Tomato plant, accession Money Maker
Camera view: bottom (45 deg); turntable rotation: 180 degrees
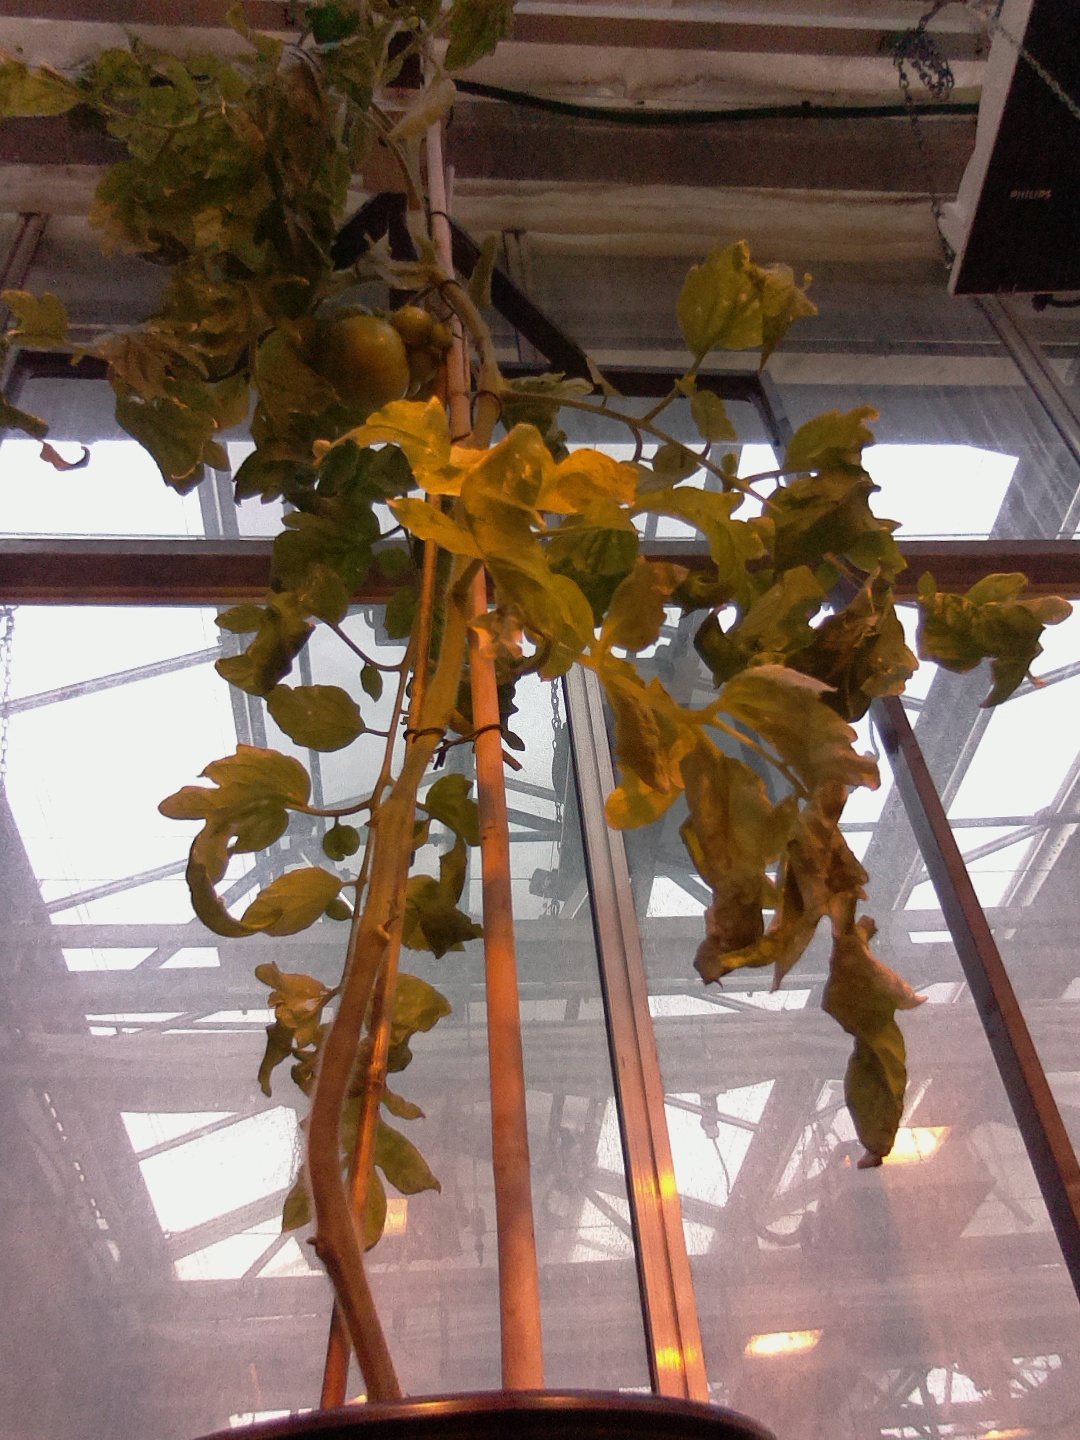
BBCH growth stage 79: 90% -100% of final fruit size